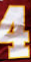
Number: 4